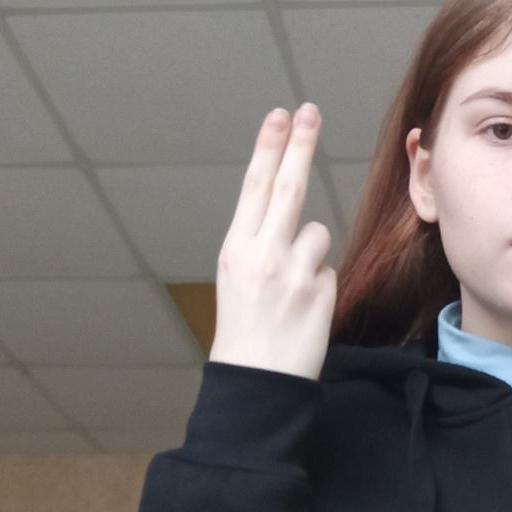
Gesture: two_up_inverted